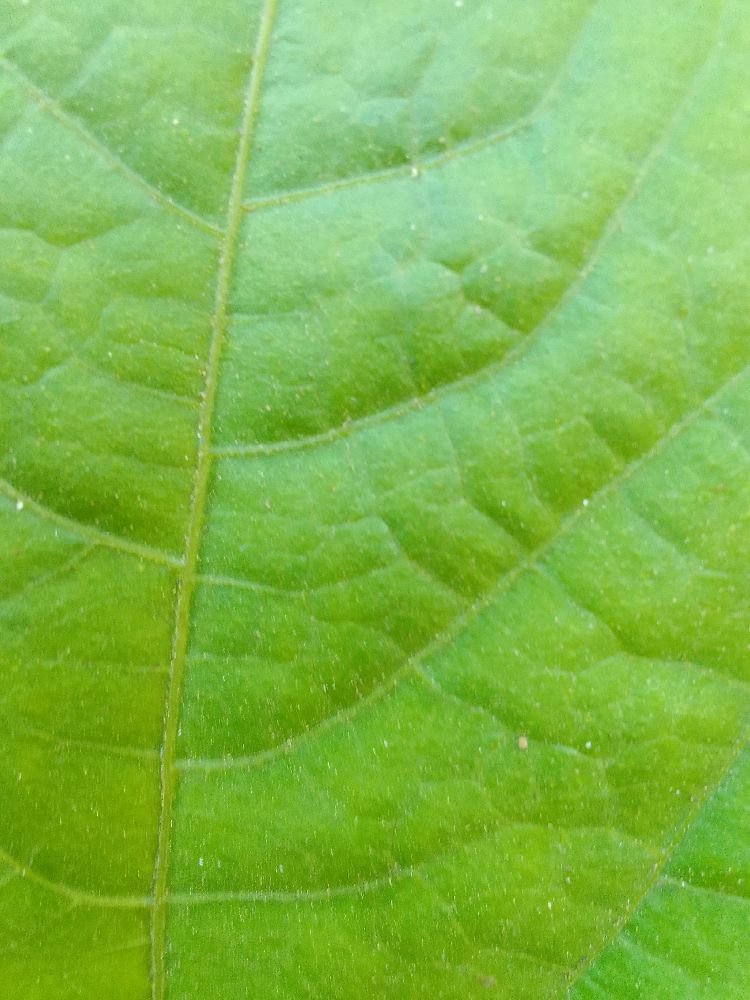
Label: healthy